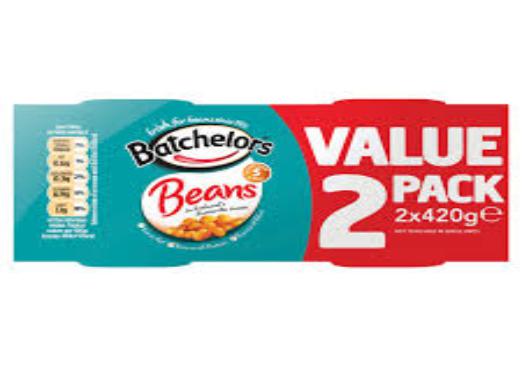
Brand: Batchelors
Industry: Food